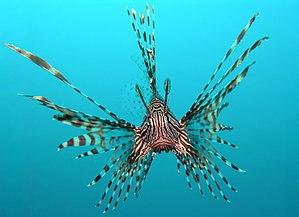
Rascasse volante (Pterois volitans). Image prise à Tasik Ria, Célèbes, Indonésie.
Le mot rascasse est un nom vernaculaire ambigu en français, pouvant désigner plusieurs espèces différentes de poissons réparties dans plusieurs genres, principalement de la famille des scorpaenidés.
Pterois est un genre de poissons de la famille des Scorpaenidae. Ce sont des poissons colorés et rayés, pourvues de nageoires à longs rayons équipées de glandes contenant un puissant venin. Ses couleurs vives sont en fait des couleurs d'avertissement afin de prévenir les autres organismes de son caractère dangereux. Depuis quelques années, les espèces P. volitans et P. miles sont devenues des espèces exotiques envahissantes significatives pour les régions de l’Atlantique Ouest, de la mer des Caraïbes et du Golfe du Mexique.
Les actinoptérygiens constituent la classe des poissons à nageoires rayonnées.
Une nageoire est un membre ou un appendice en général large et plat issu d'un repli cutané, permettant le mouvement et le soutien dans le milieu aquatique.
Les scorpaéniformes forment un ordre de poissons à nageoires rayonnées. Parmi les espèces communes, on trouve les grondins, rascasses, poissons-scorpions, poissons-pierres, ou encore la lompe.
Les Scorpaenidés forment une famille de poissons comprenant les Poissons scorpions ou Rascasses. Ce sont des poissons aux rayons venimeux.